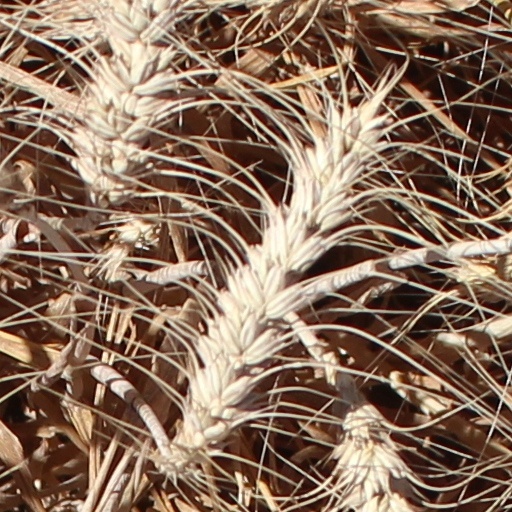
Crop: wheat